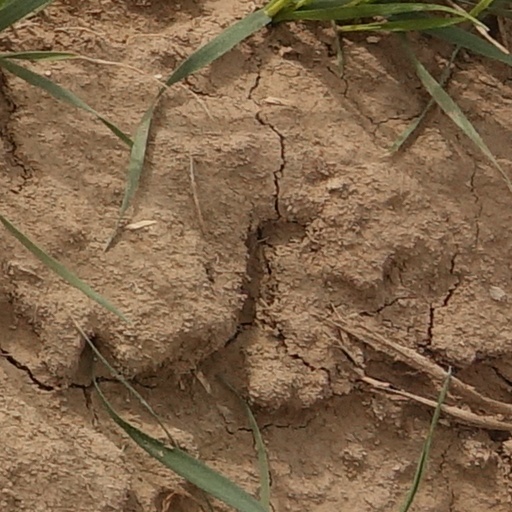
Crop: wheat